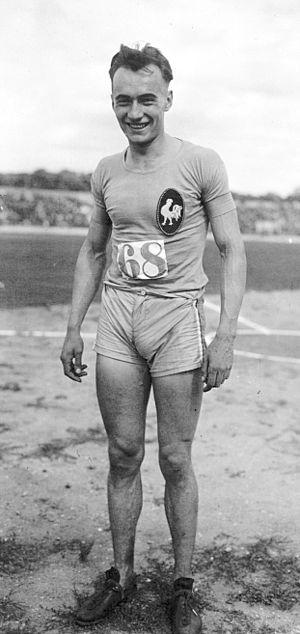
Gabriel Sempé est un médecin et athlète français, spécialiste du 110 mètres haies.